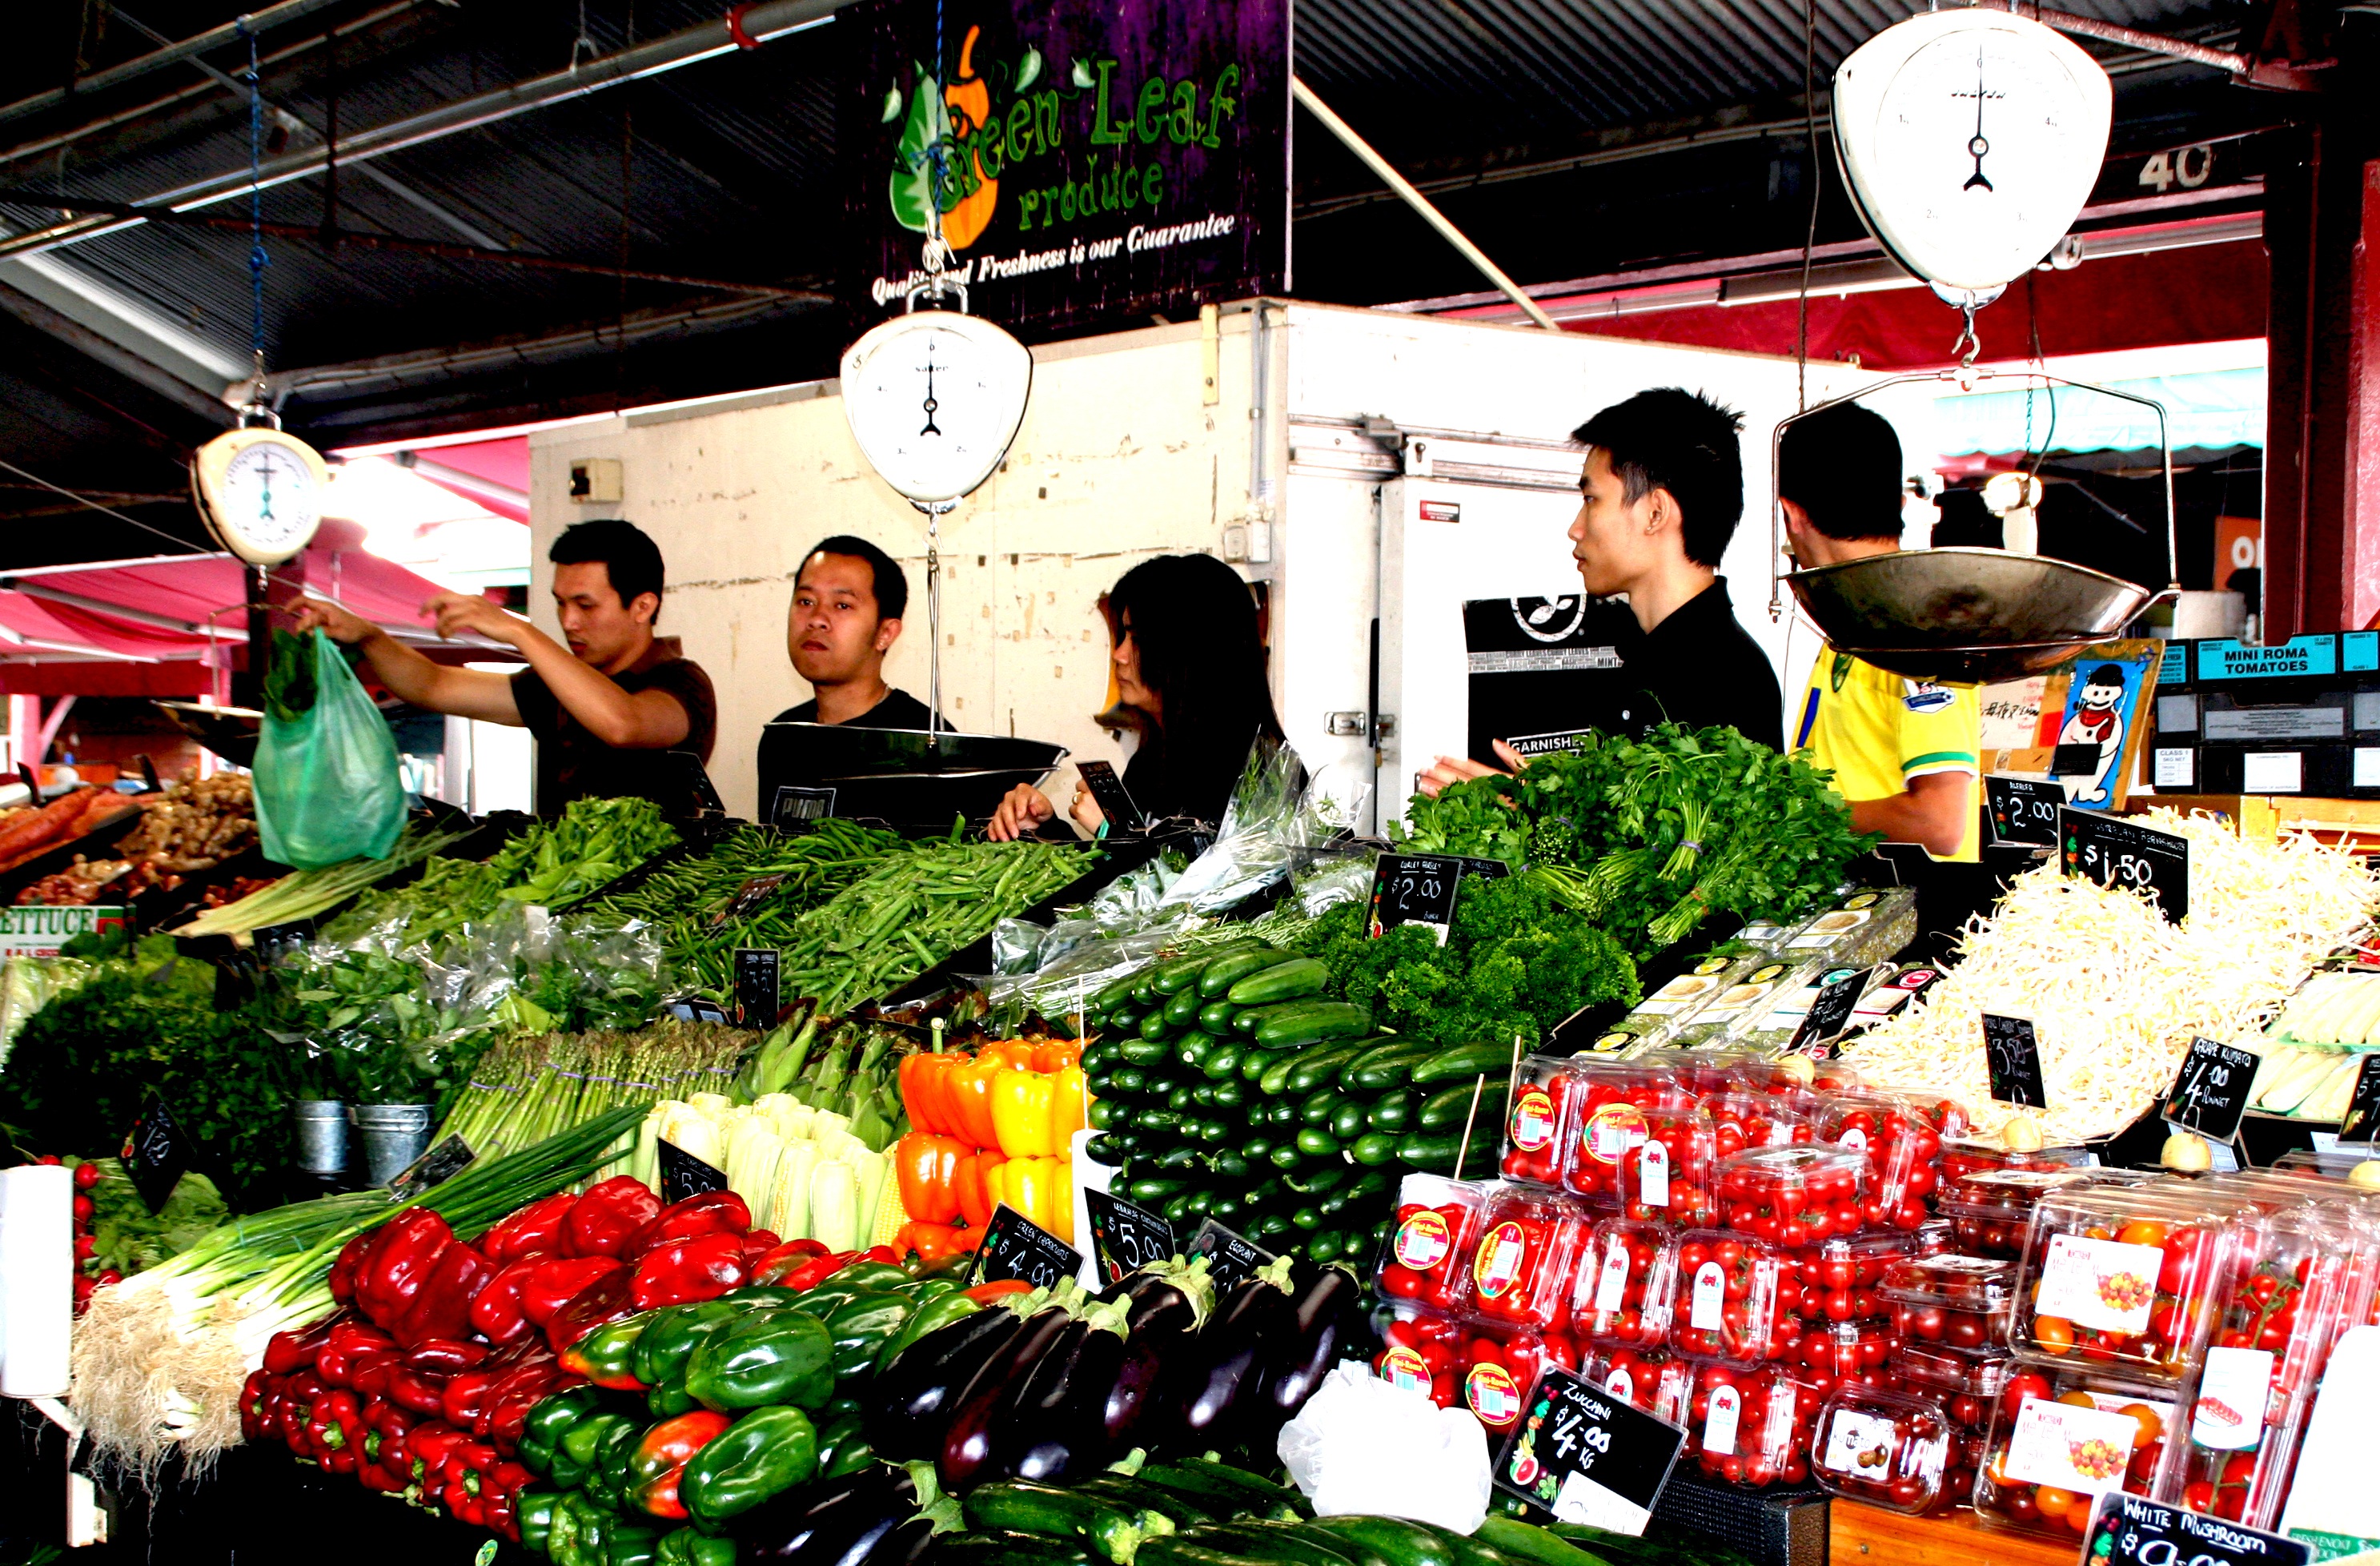
city, meal, food, vendor, market, marketplace, public space, vegetables, stands, melbourne, beans, sell, floristry, cucumbers, farmers local market, vegetable market, artichokes, sense, human settlement, queen victoria market